Rivermont Historic District

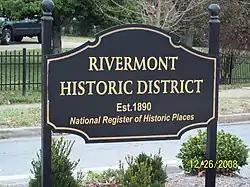
Rivermont Historic District Sign, December 2008

The Rivermont Historic District is a national historic district located in Lynchburg, Virginia. It is a district consisting of the 300-3400 blocks of Rivermont Avenue as well as Riverside Park and a few properties alongside streets that face onto Rivermont Avenue. It is bounded by the James River on the east and northeast, Blackwater Creek on the east and southeast, Daniel's Hill on the north and Virginia Episcopal Road and the southern end of Boonesboro Road.